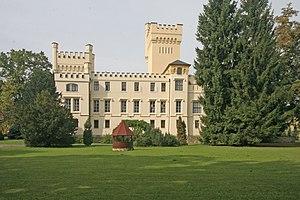
Skřivany est une commune du district de Hradec Králové, dans la région de Hradec Králové, en République tchèque. Sa population s'élevait à 1 048 habitants en 2017.